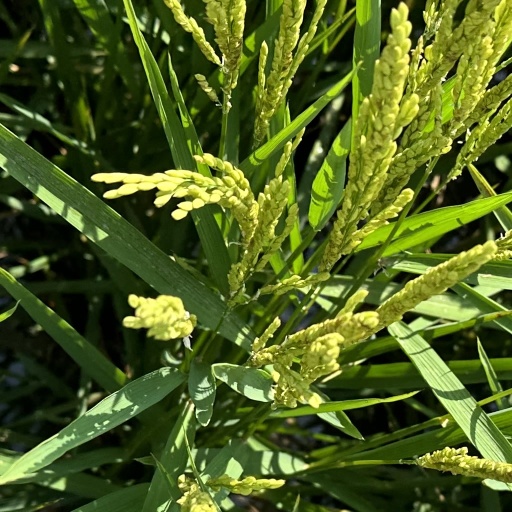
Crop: rice